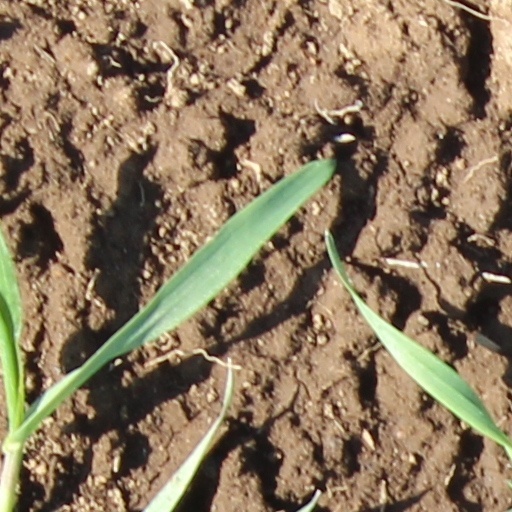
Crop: wheat